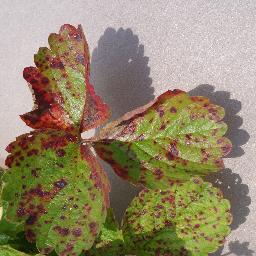
Label: Strawberry___Leaf_scorch